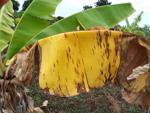
Label: xamthomonas